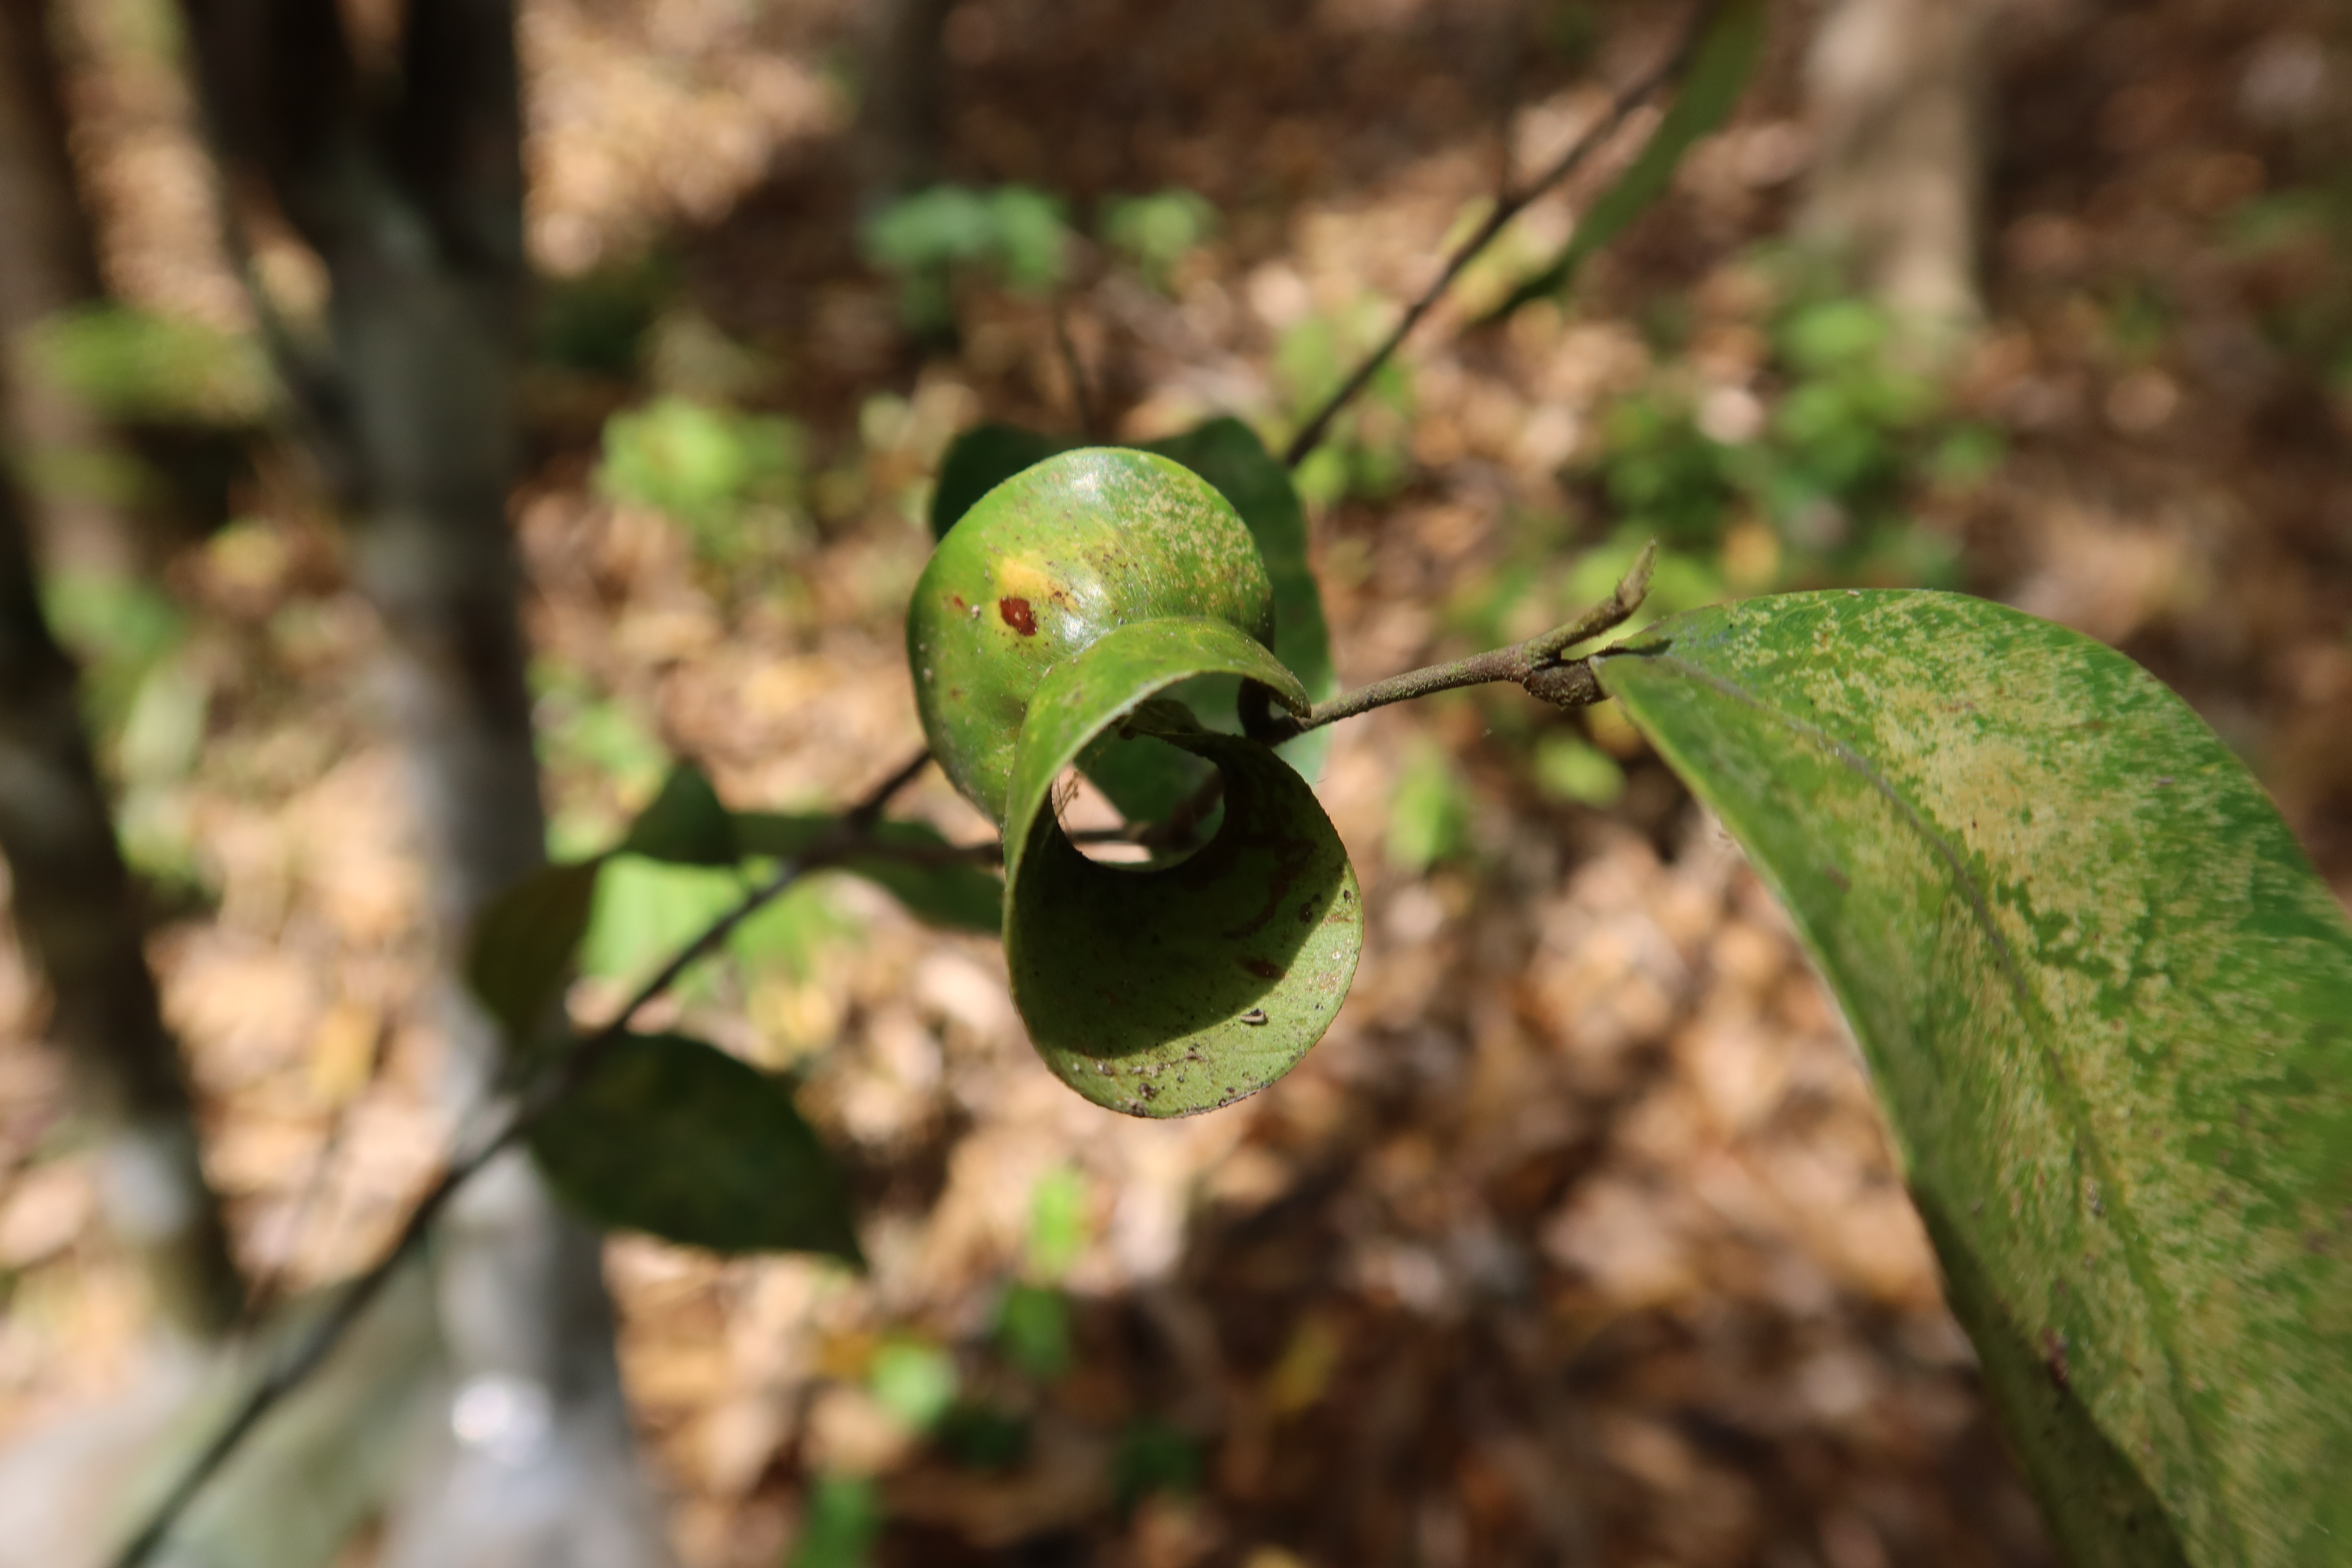
Label: Mosaic Viruses